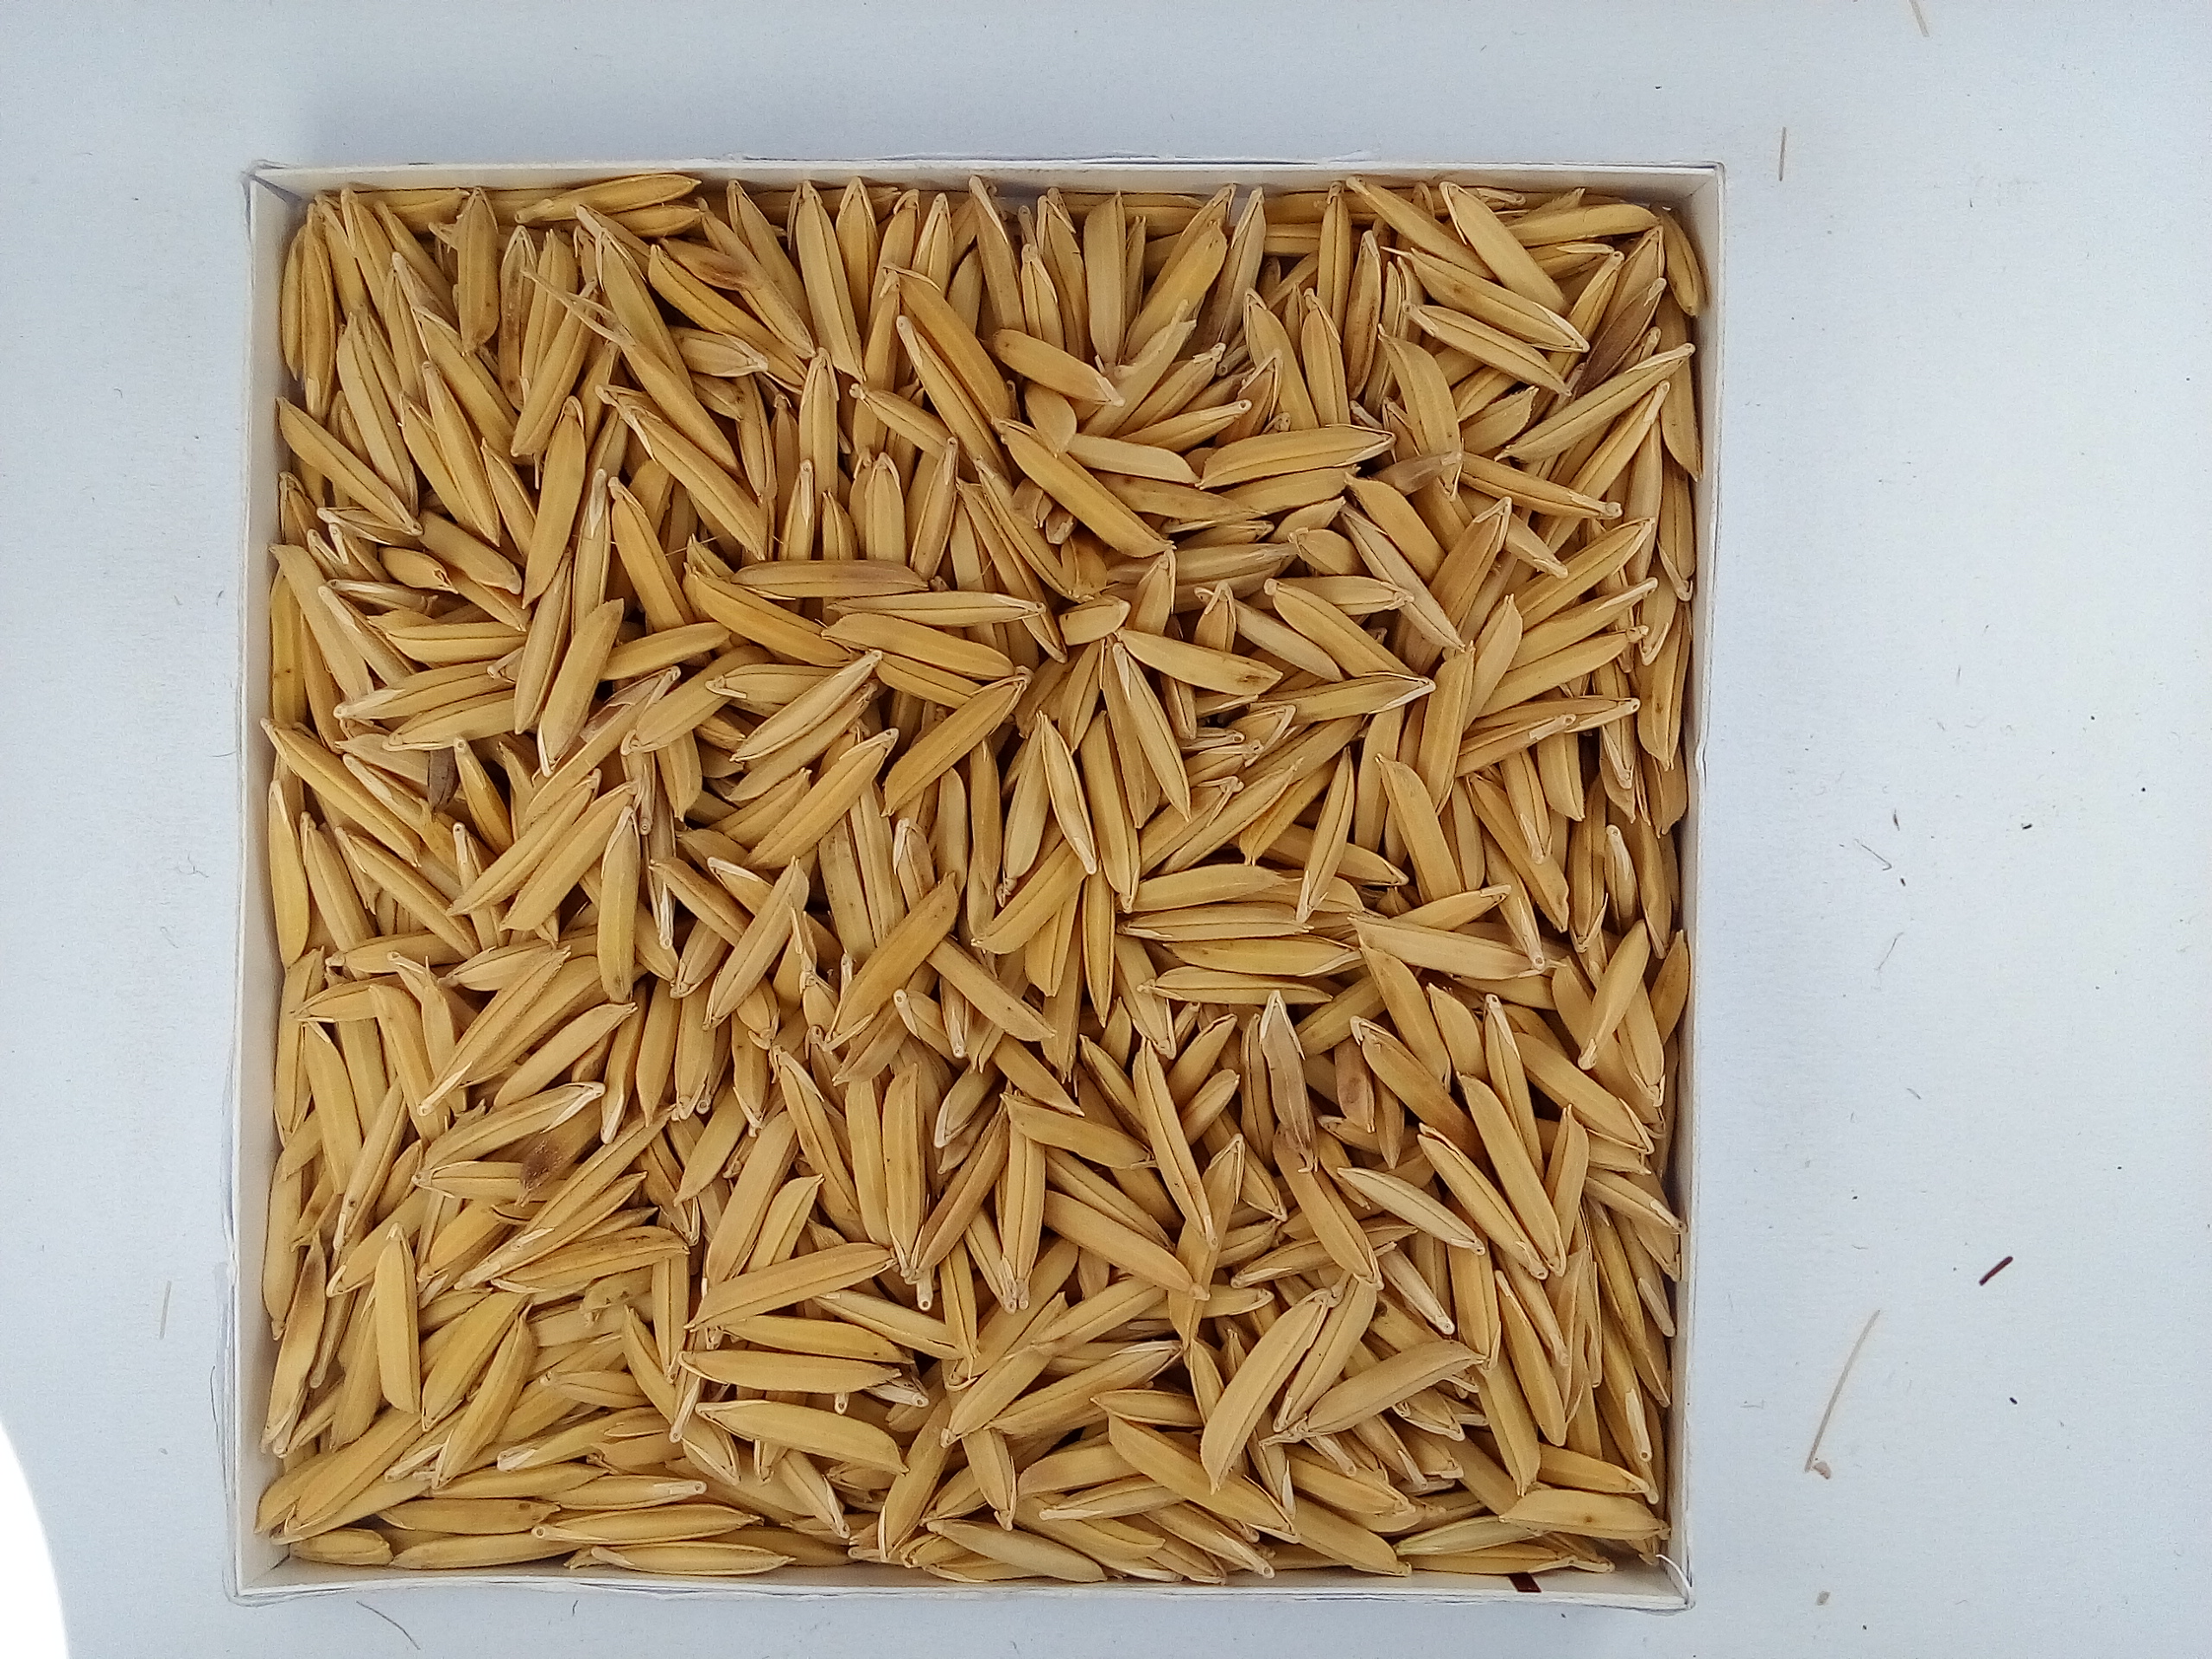
Rice seed variety: Unknown